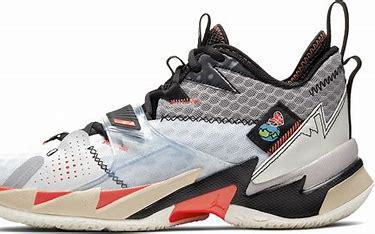
Brand: Jordan
Model: Why Not ZER0 3